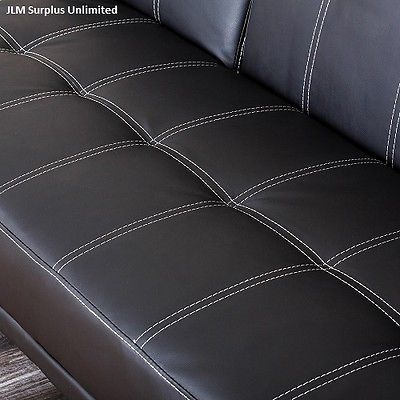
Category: sofa